Daria-i-Noor

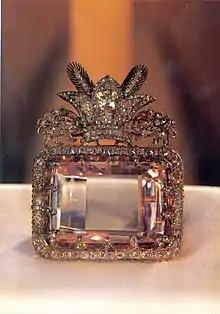
The Daria-i-Noor diamond from the collection of the Iranian National Jewels

The or 'Ocean of Light'), also spelled Darya-ye Noor and Daria-i-Nur, is one of the largest cut diamonds in the world, weighing an estimated 182 carats (36 g). Its colour, pale pink, is one of the rarest to be found in diamonds. The diamond is currently in the Iranian National Jewels collection of the Central Bank of Iran in Tehran. During the reign of Naser al-Din Shah Qajar, an elaborate frame was crafted from 457 smaller diamonds and four rubies, crowned by Iran's imperial insignia. However, another diamond with the same name is in a private collection in Bangladesh.